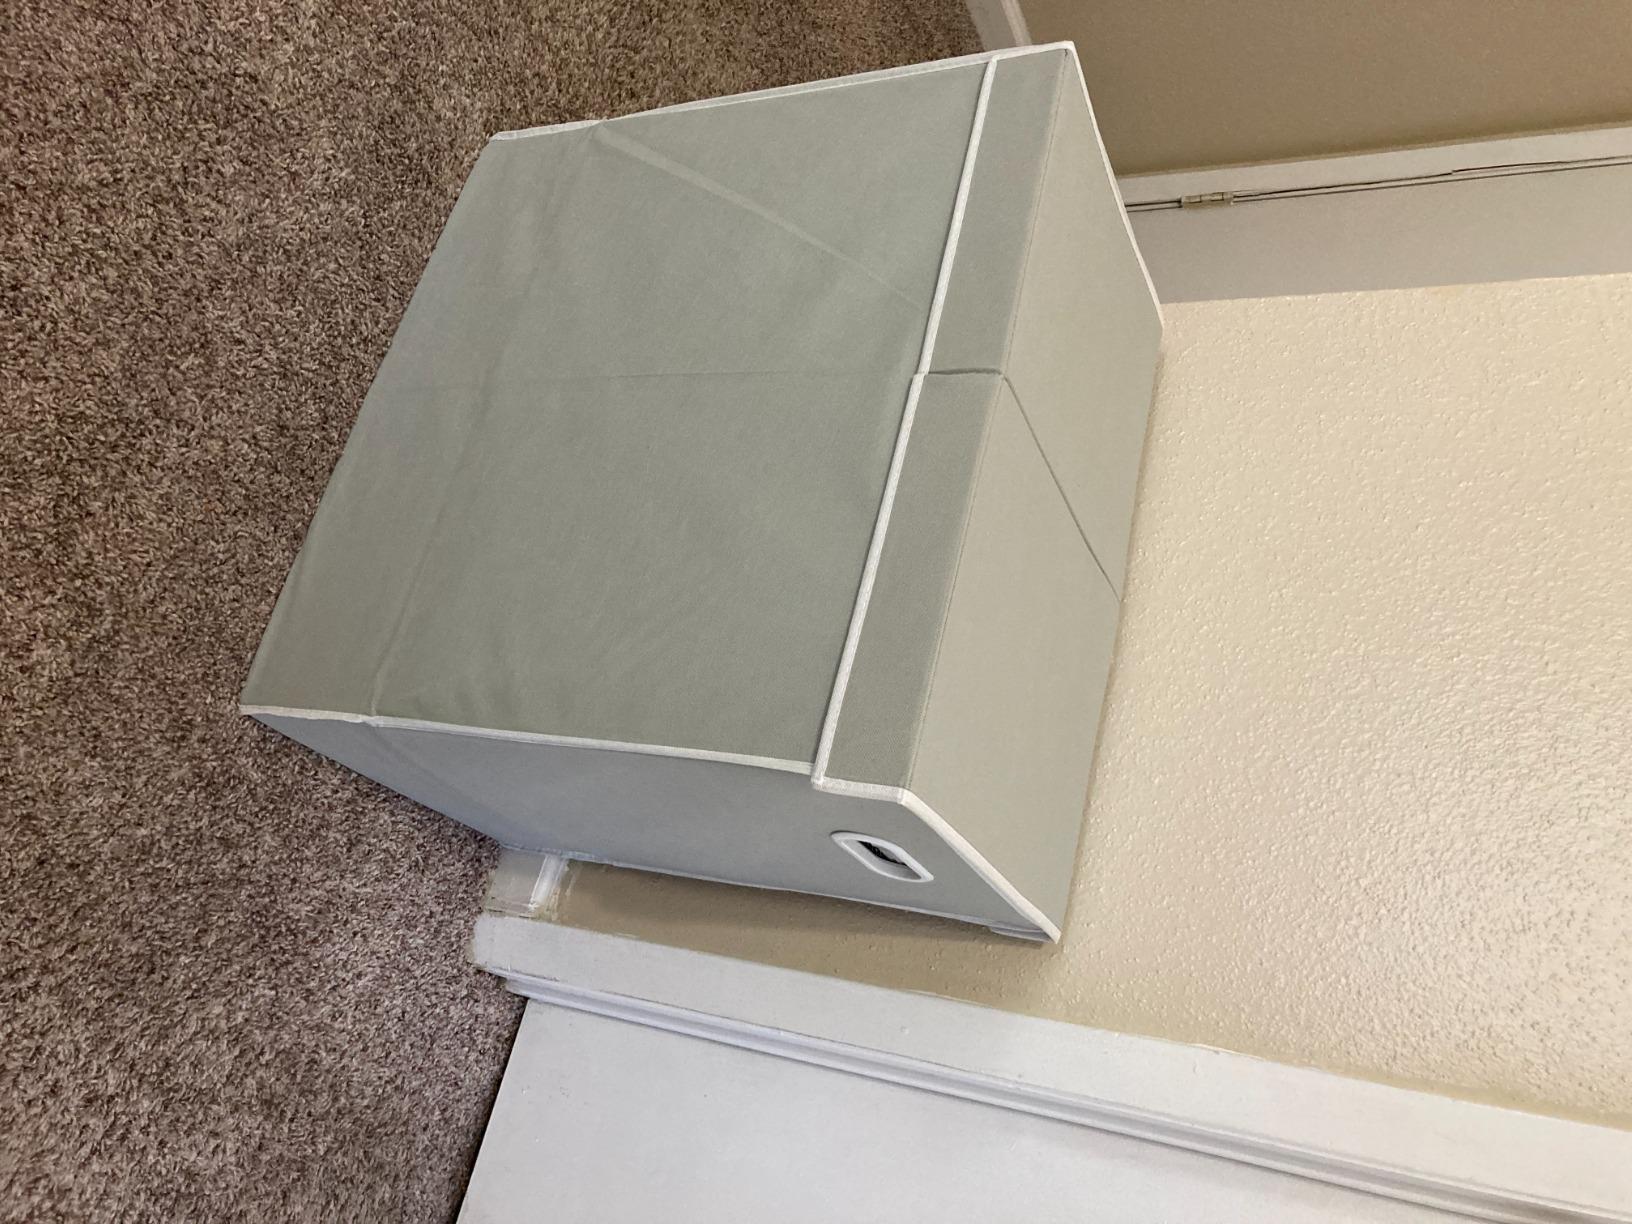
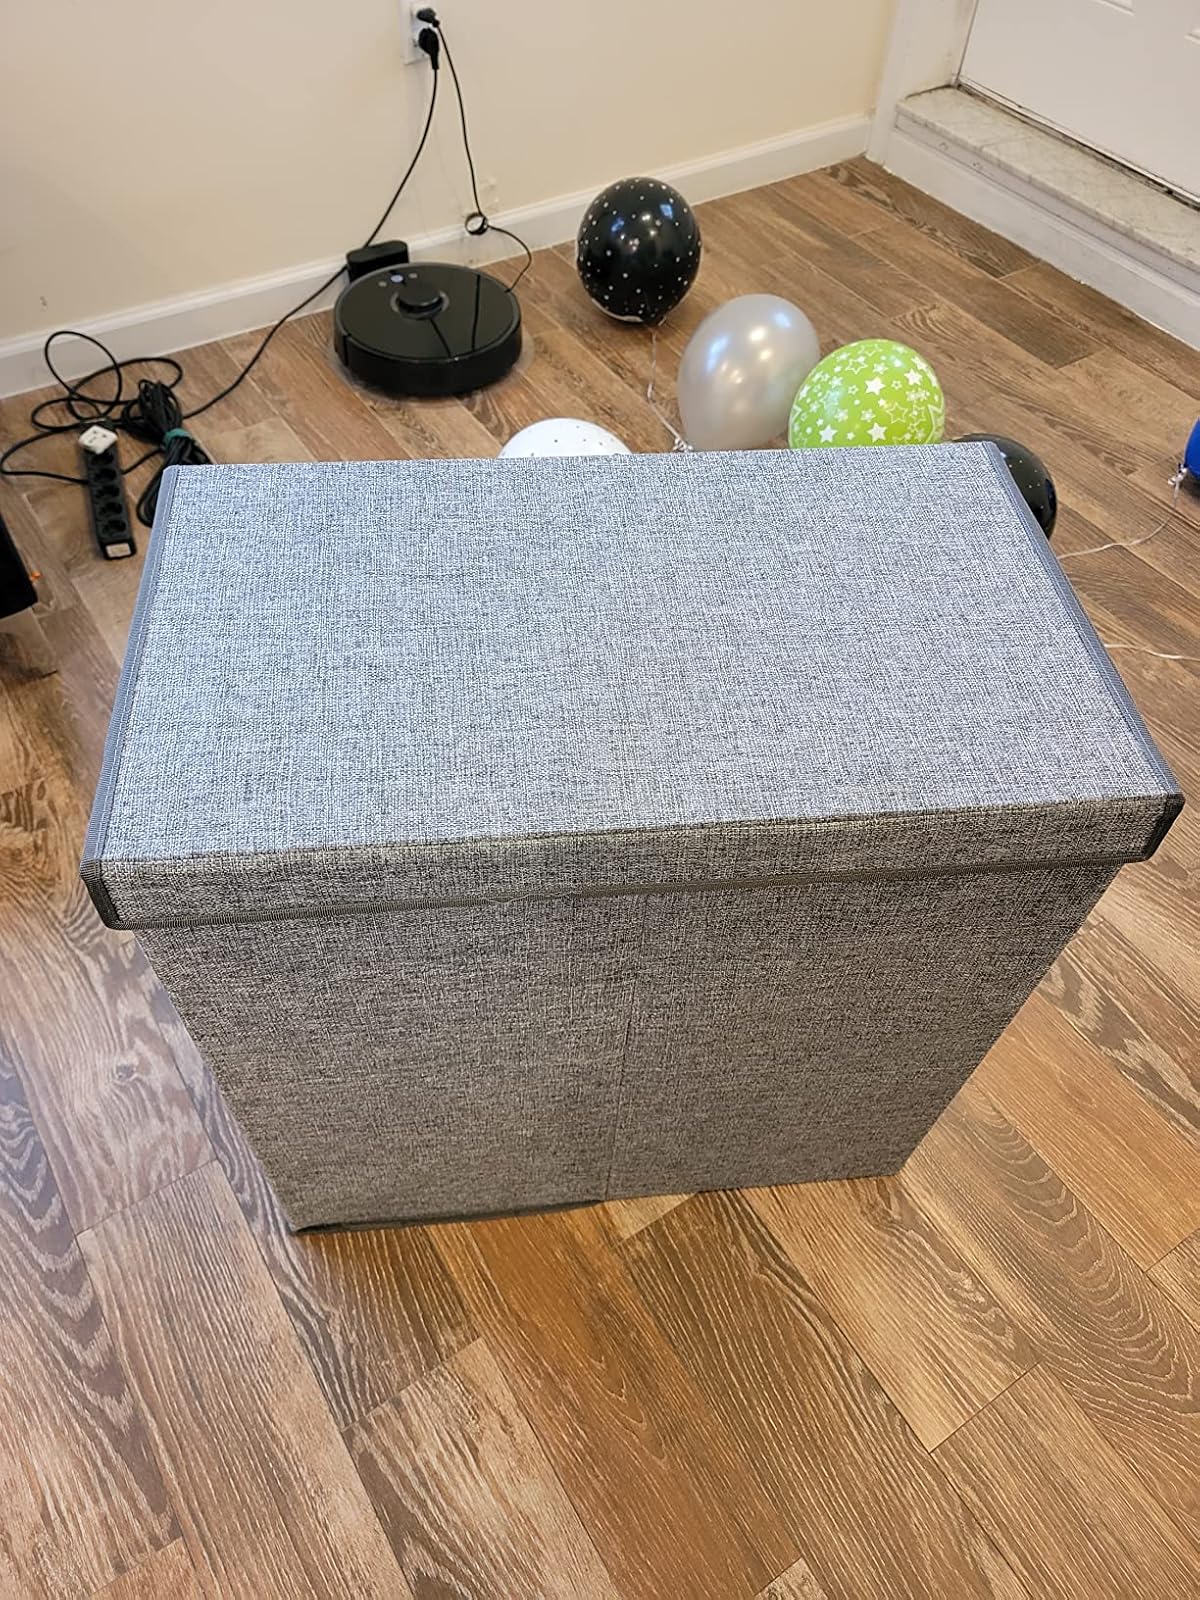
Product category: items_hamper
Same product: no